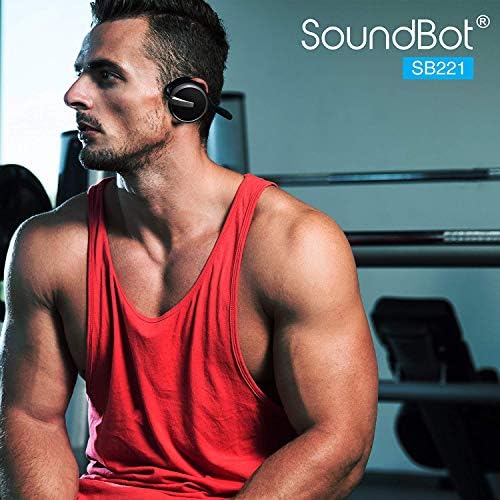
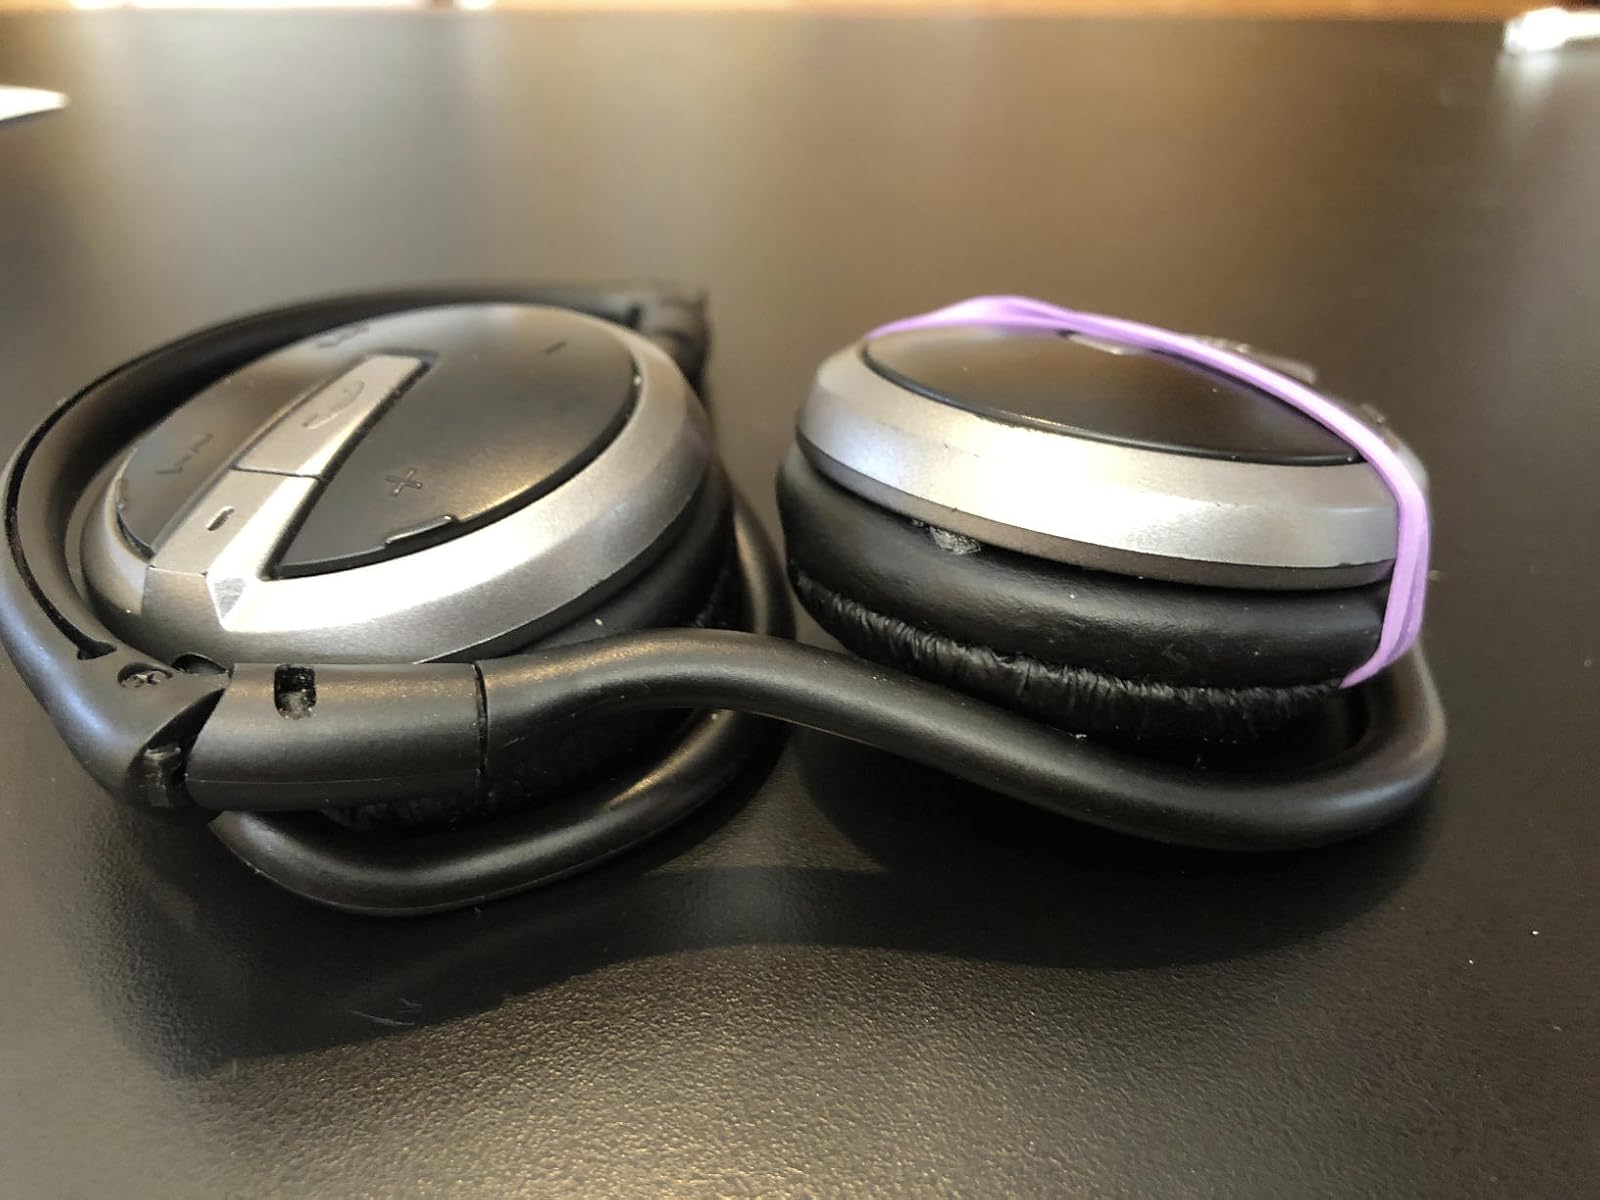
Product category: headphones
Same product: yes